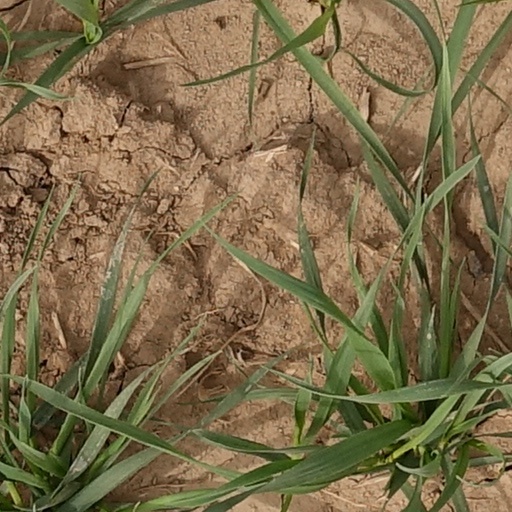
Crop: wheat